Irrawaddy Flotilla Company

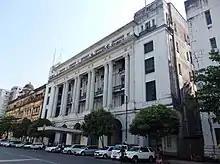
Former Irrawaddy Flotilla Company building in Yangon, which now houses the Inland Water Transport

The IFC was formed in 1865 as the Irrawaddy Flotilla and Burmese Steam Navigation Co Ltd, primarily to ferry troops up and down the Irrawaddy River and delta. Soon, the company was carrying passengers, rice, government stores, and mail from Rangoon to Prome, Thayetmyo and Mandalay, and then extended in 1868 to Bhamo. In 1875, the company's name was shortened to the Irrawaddy Flotilla Company. Although registered in Glasgow, the operational headquarters were in Rangoon, with a major shipyard across the river at Dalla.